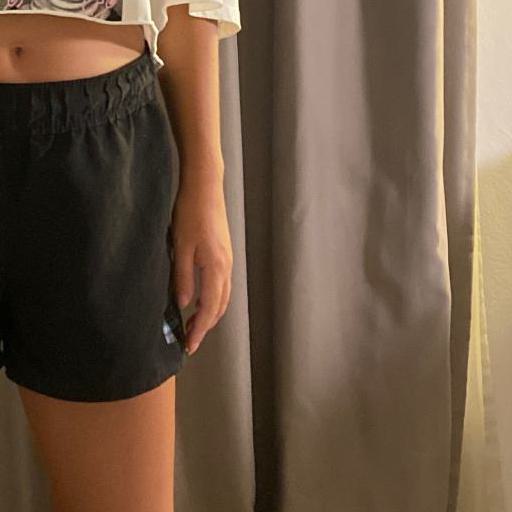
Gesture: no_gesture